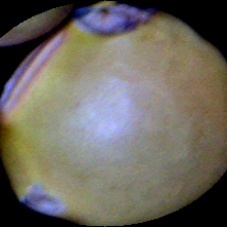
Label: Immature